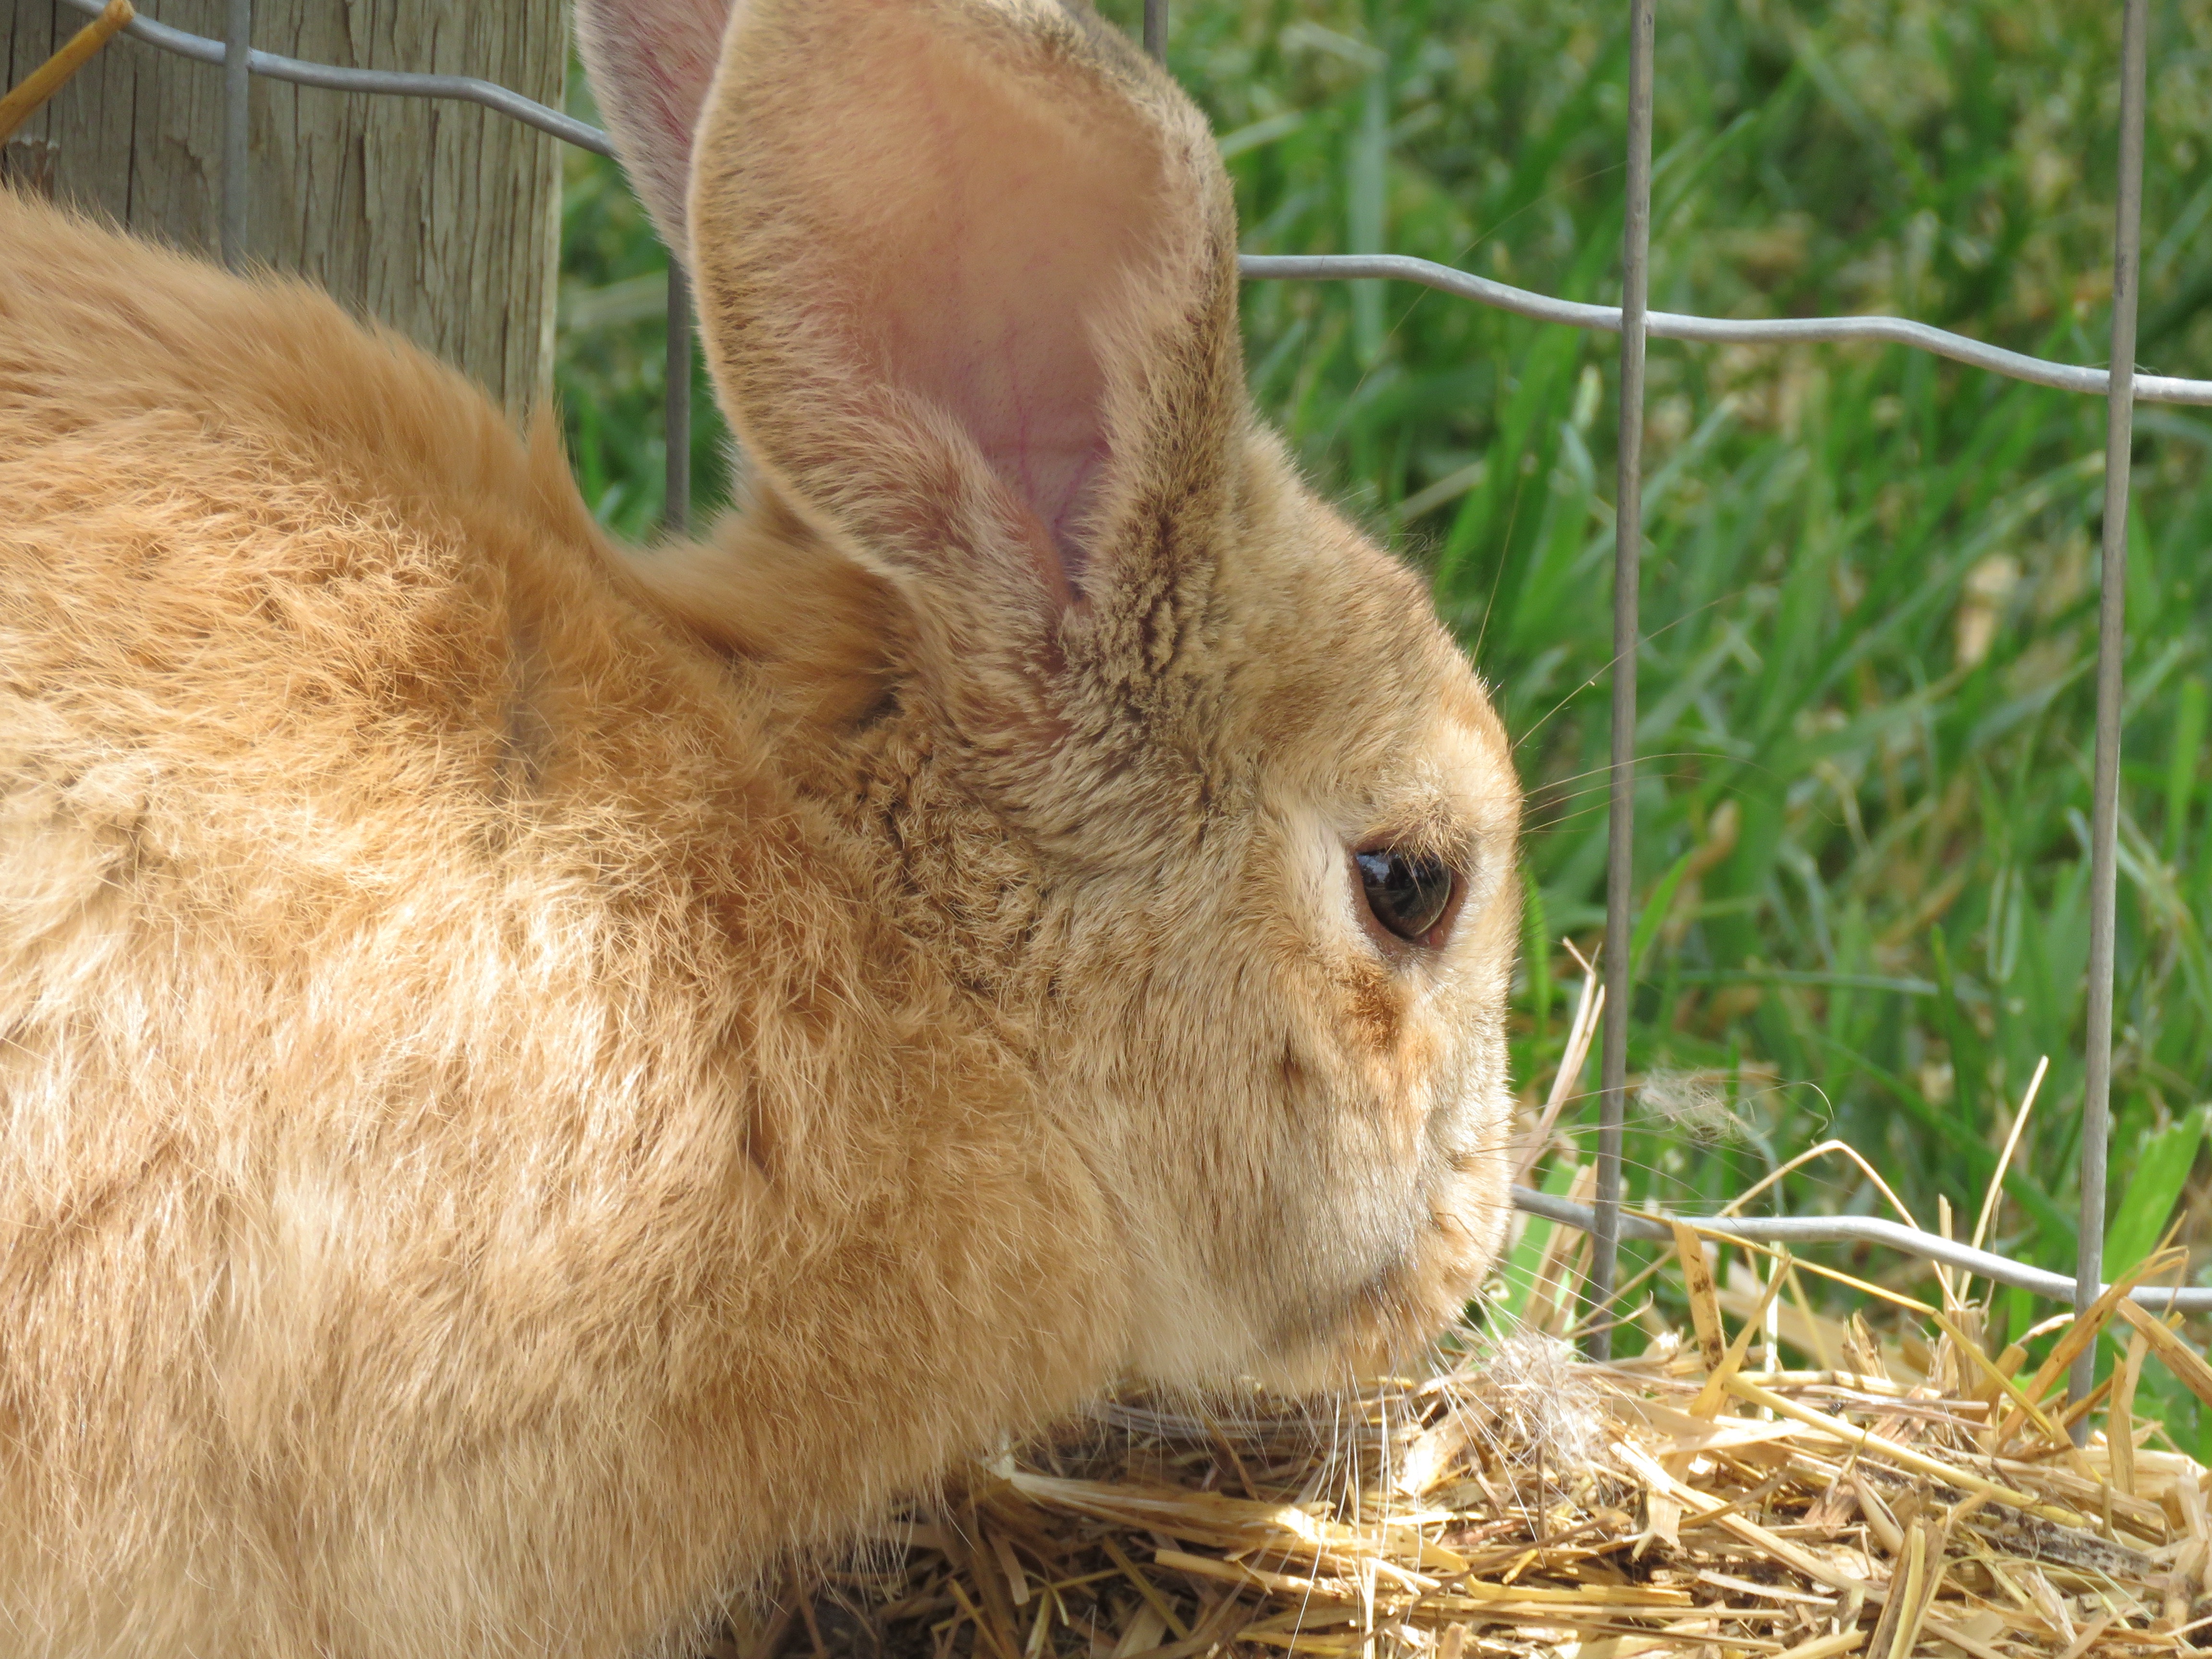
animal, cute, wildlife, fur, spring, fluffy, mammal, fauna, rabbit, hare, furry, vertebrate, adorable, bunny, domestic rabbit, rabits and hares